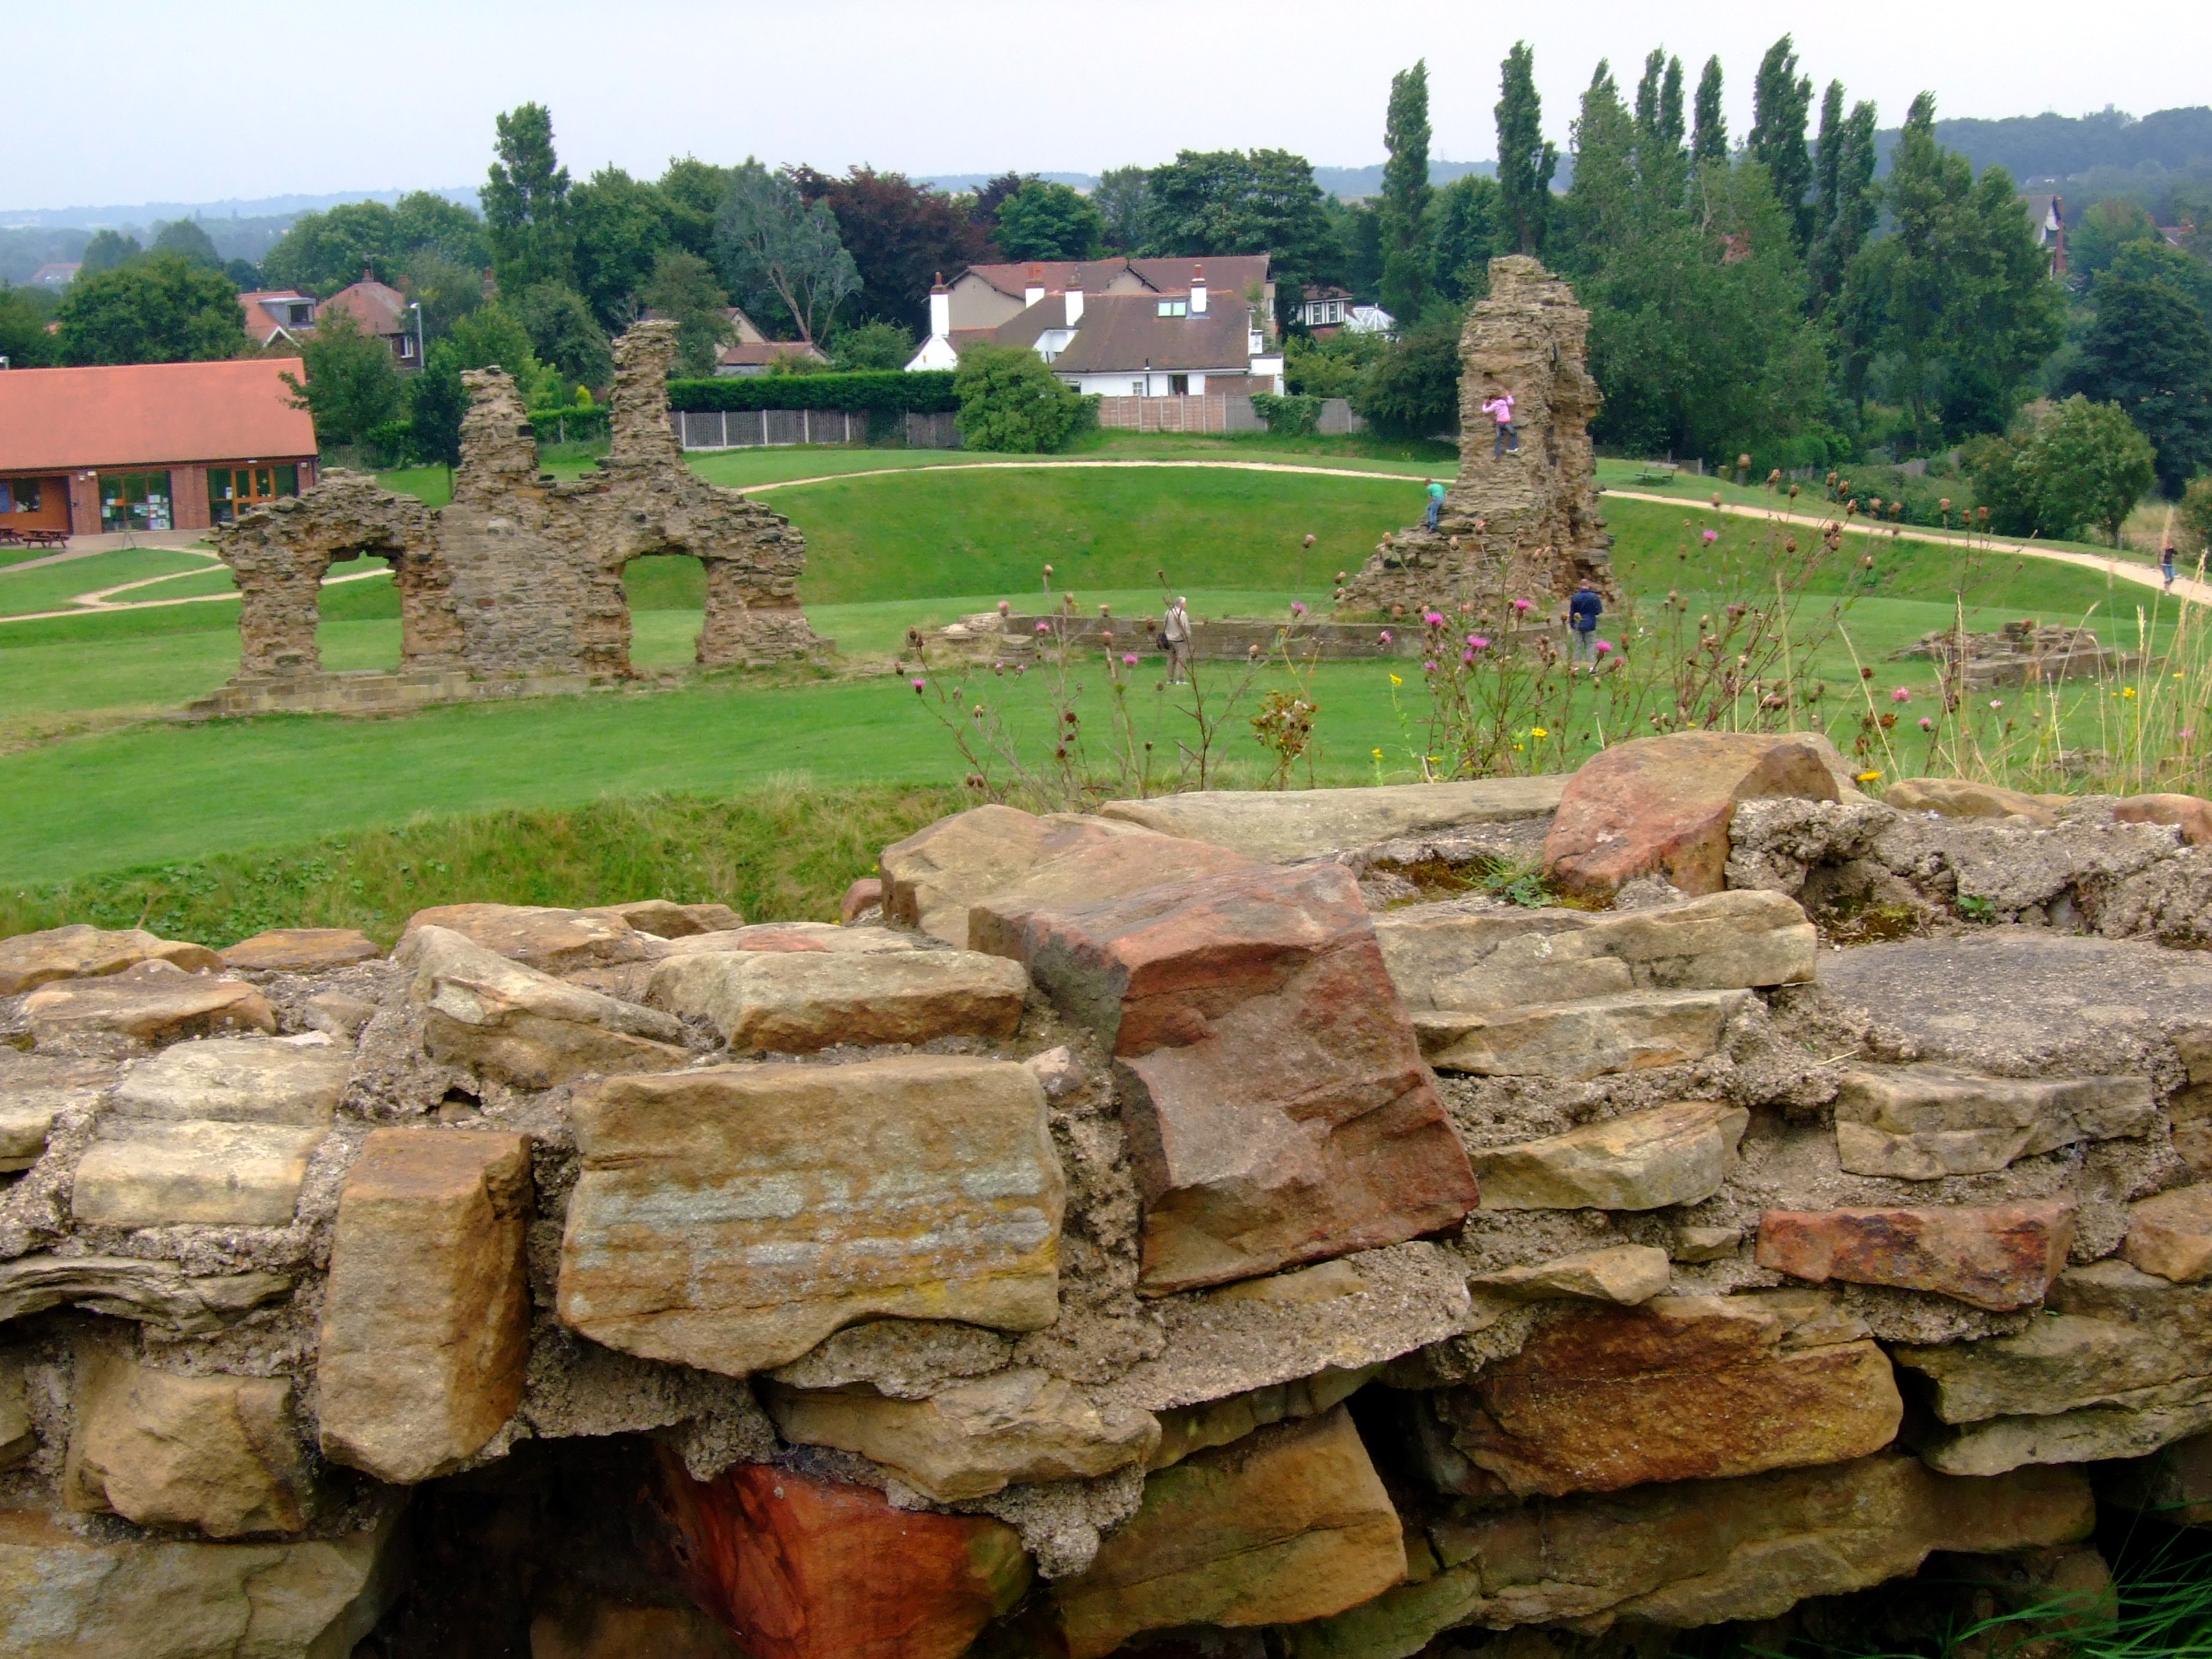
rock, wall, pond, castle, stone wall, ruins